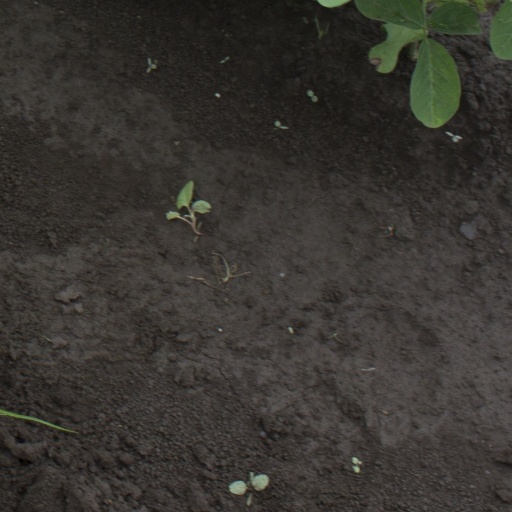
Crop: soybean